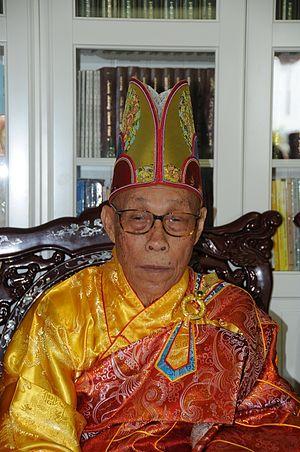
Photo du Vénérable Thich Minh Tâm
La pagode Khánh Anh est une pagode bouddhiste vietnamienne située dans la commune française d'Évry et le département de l'Essonne. Elle est actuellement la plus grande pagode d'Europe.